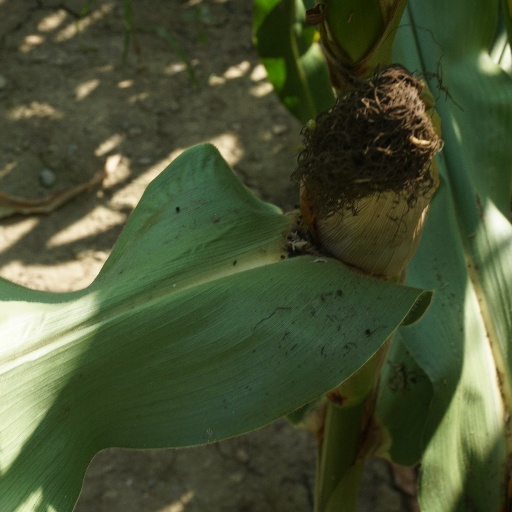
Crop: maize; corn